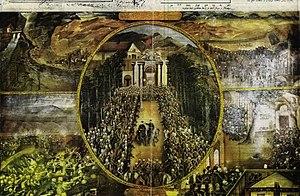
Le triomphe de Téhéran se réfère à l'entrée des pro-constitutionnalistes à Téhéran le 13 juillet 1909, ce qui a amené Mohammad Ali Shah à se réfugier à la légation russe à Téhéran avant qu'il ne soit envoyé en exil.